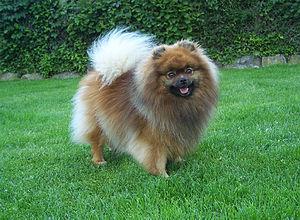
Aidi de l'Arche de Noé de Vieille Vigne - Petit Spitz Allemand Orange Zibelline 26 cm. Championne Internationale de Beauté 2009
Le spitz nain, connu aussi sous le nom de loulou de Poméranie et parfois poméranien, est une variété de taille du spitz allemand, race de chien originaire d'Allemagne. Race de chien miniature, son nom vient de la province de Poméranie, aujourd'hui à cheval entre l'Allemagne orientale et la Pologne.